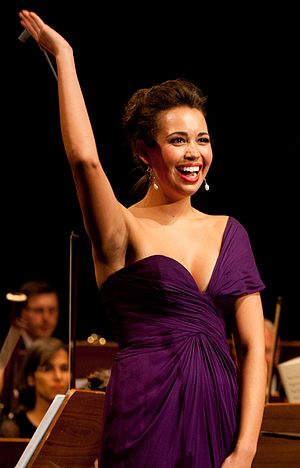
Nadine Sierra
Nadine Sierra i 2013
Nadine Sierra er en amerikansk sopran, der synger opera. Hun er anerkendt som en af de førende lyriske sopraner i USA.